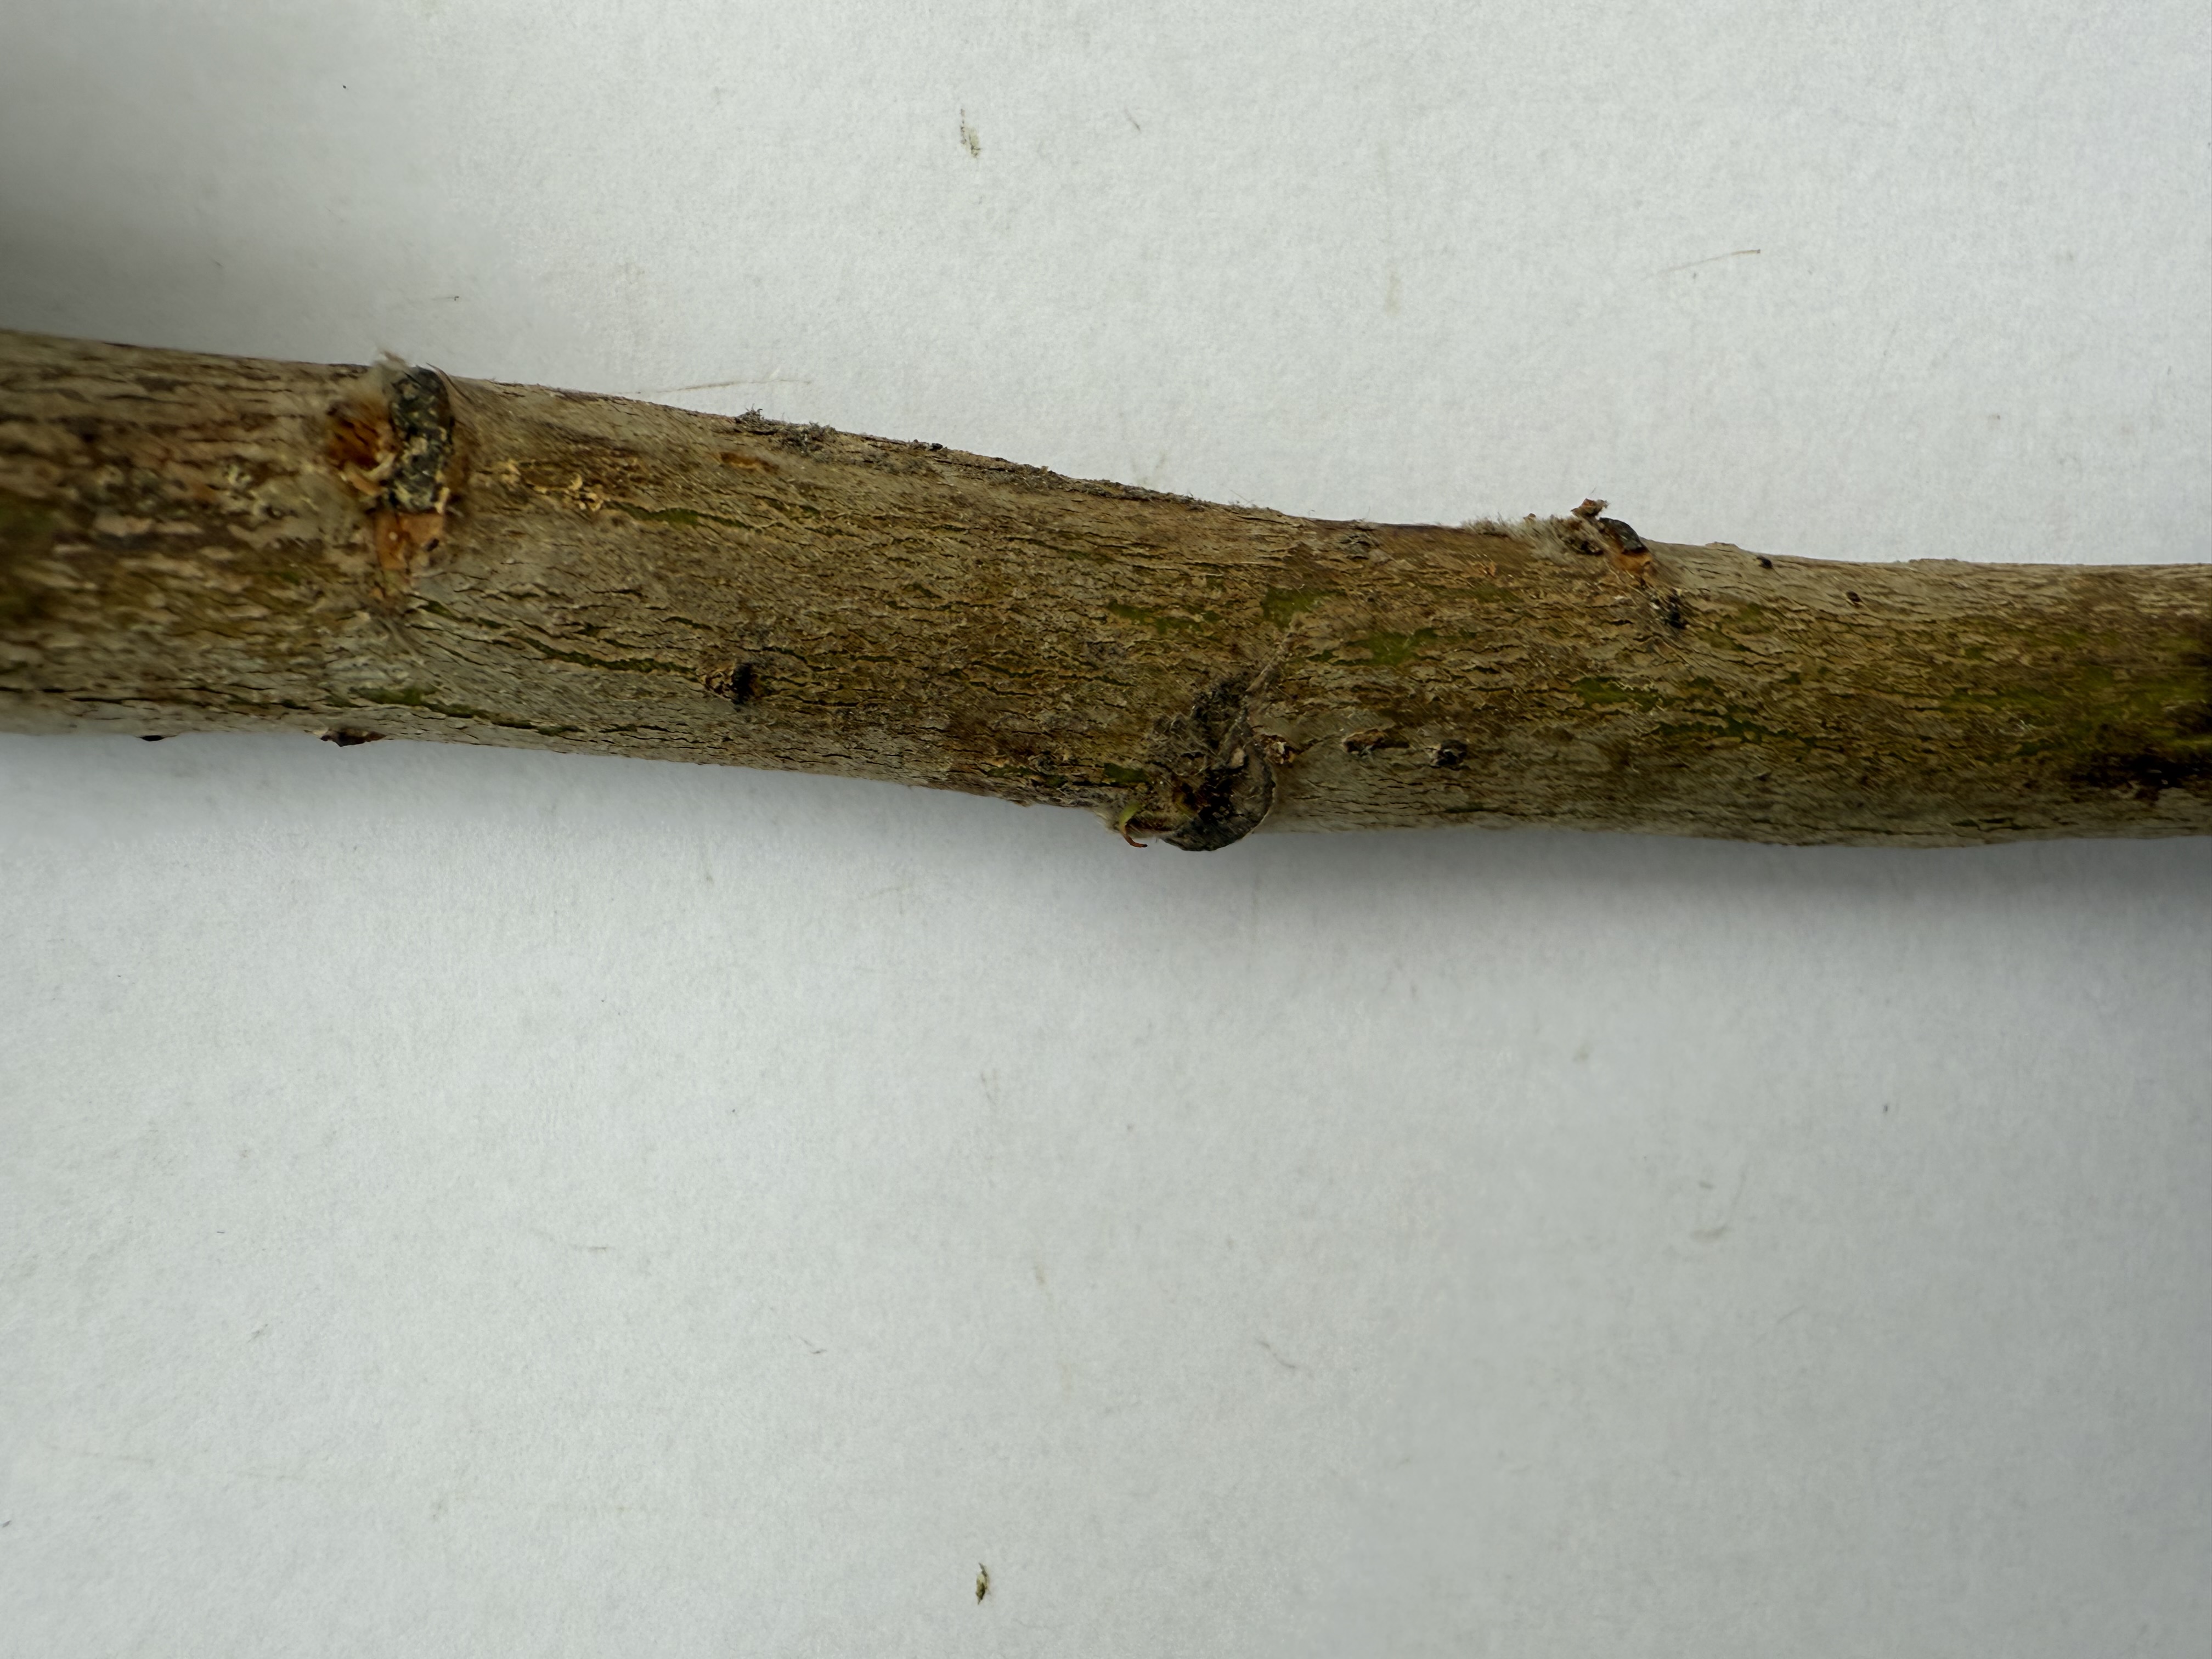
Variety: Loquat